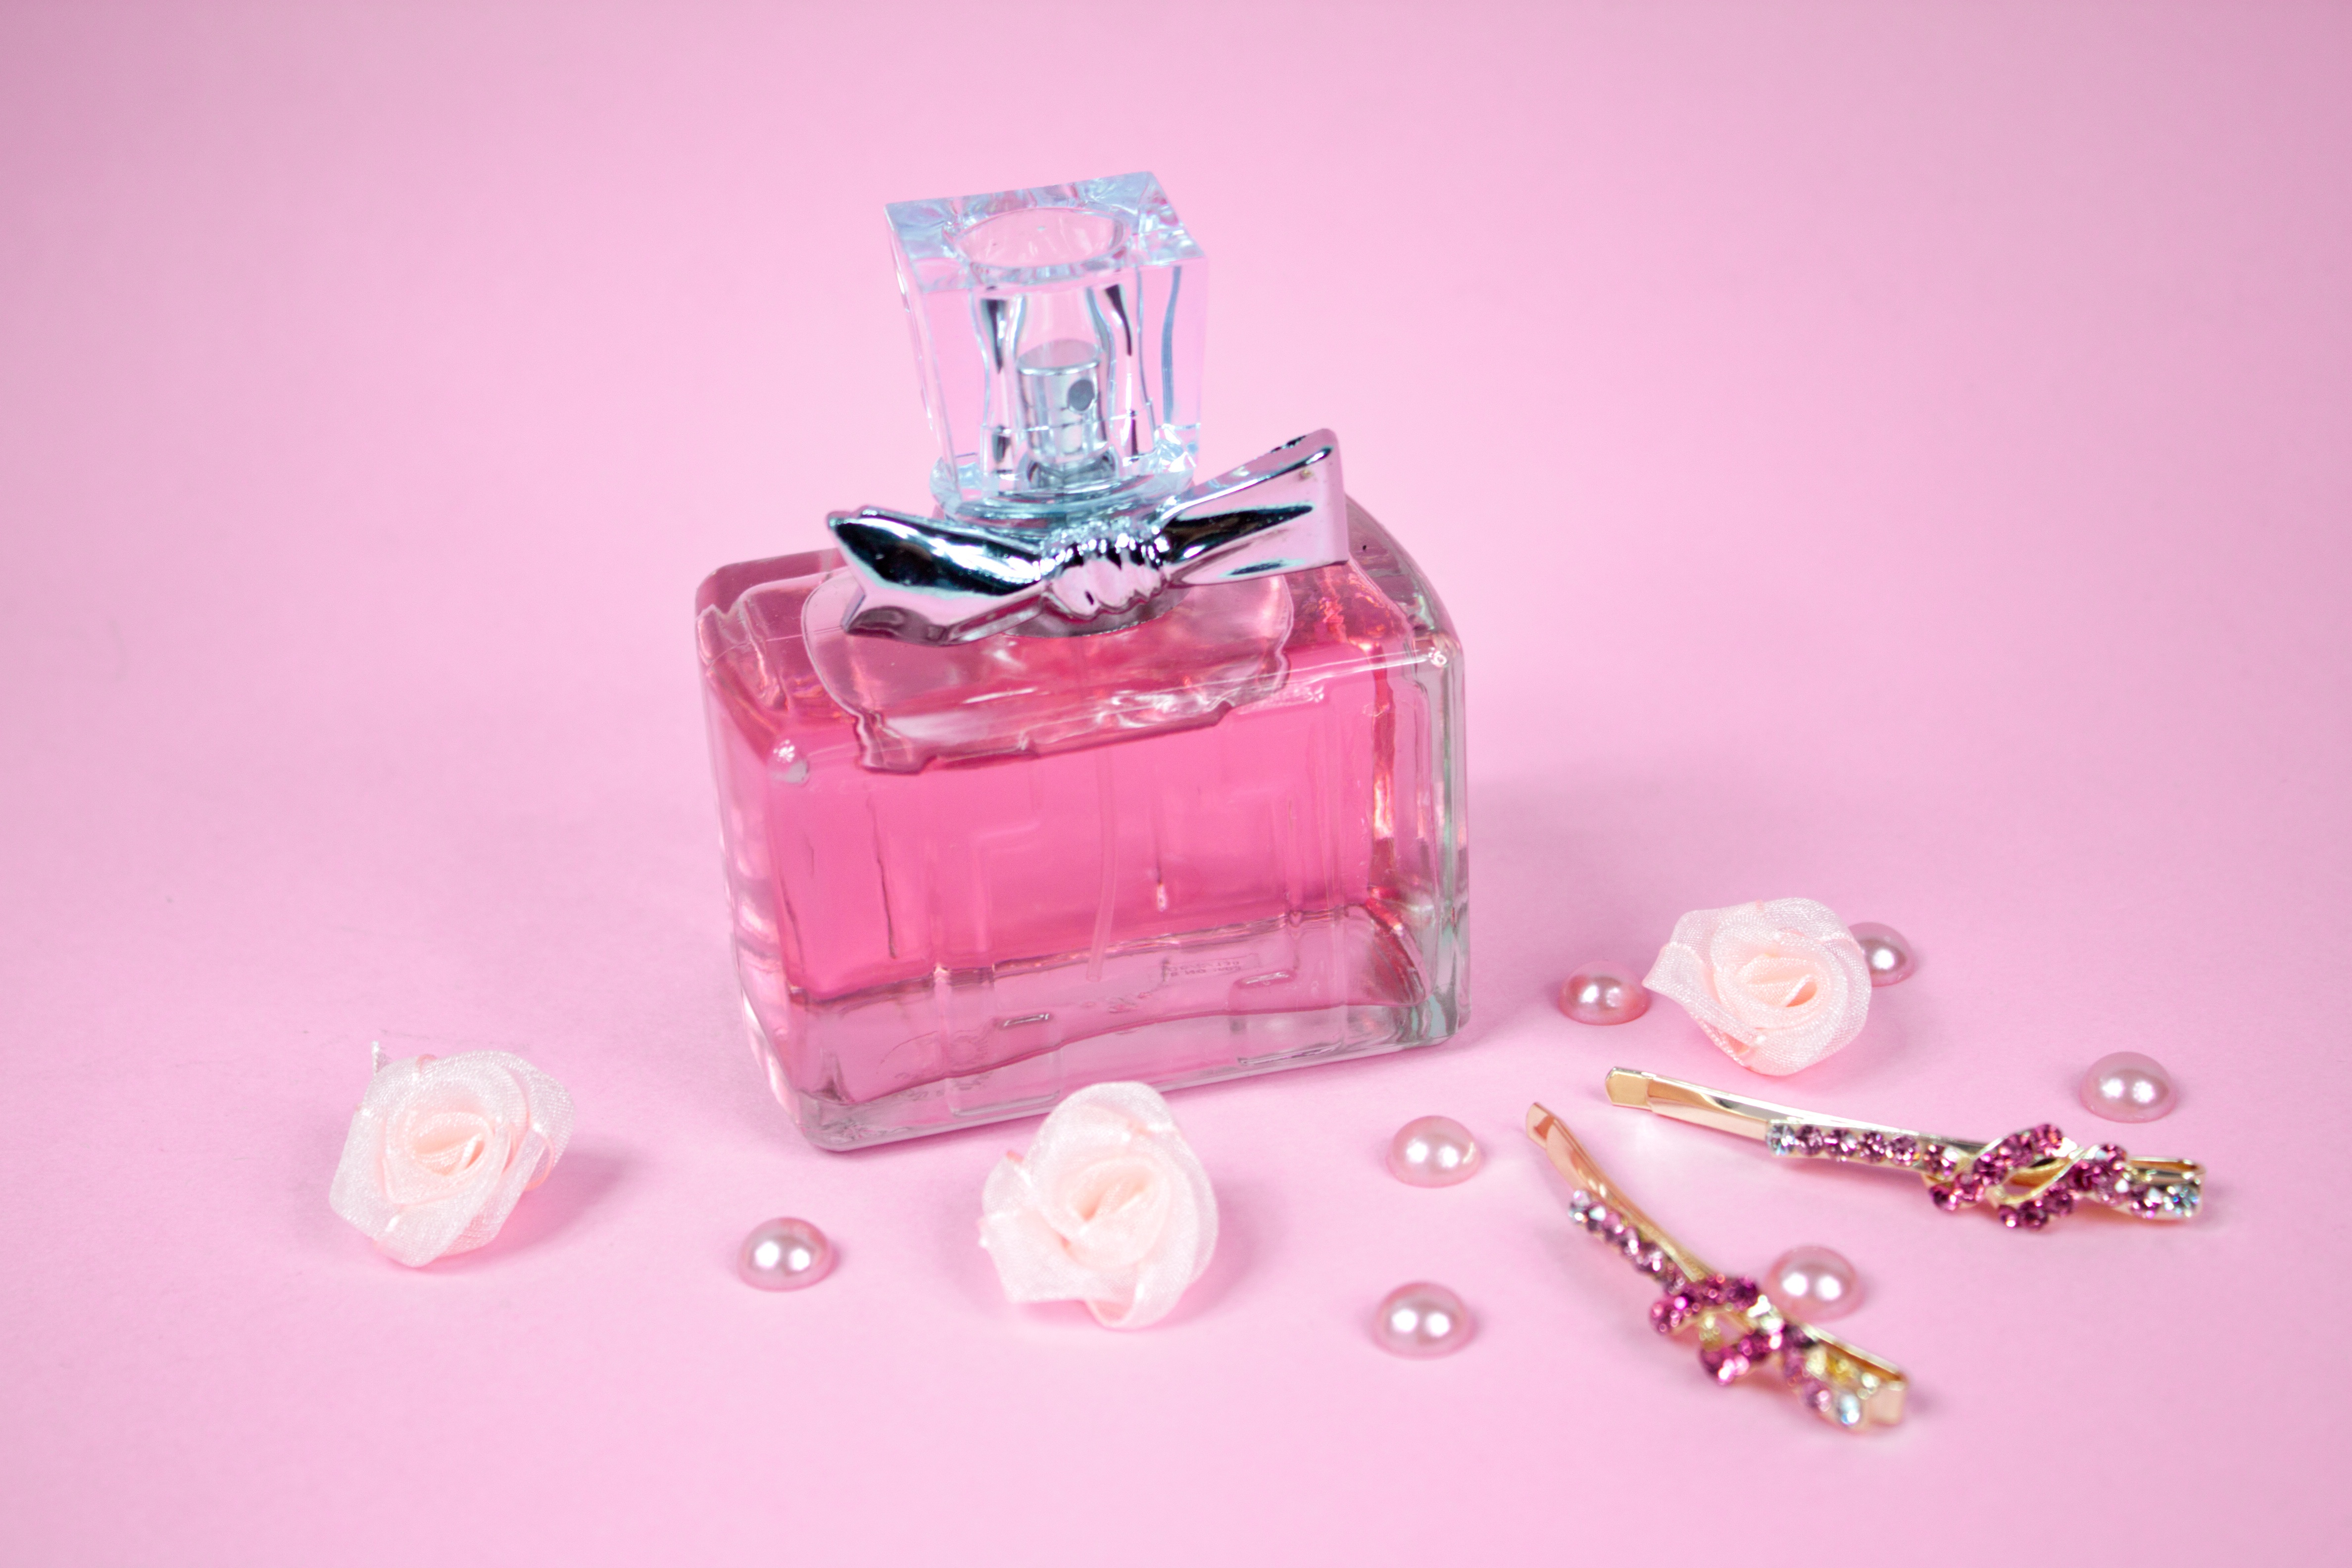
hair, petal, glass, shine, spray, fashion, bottle, pink, jewelry, product, luxury, gold, women, container, accessories, smell, beauty, beautiful, elegance, perfume, cosmetics, fragrance, hairpins, fluid, pink background, hair accessories, eau de cologne, pink gem, woman accessories, pink perfume, hair fashion, modern hair